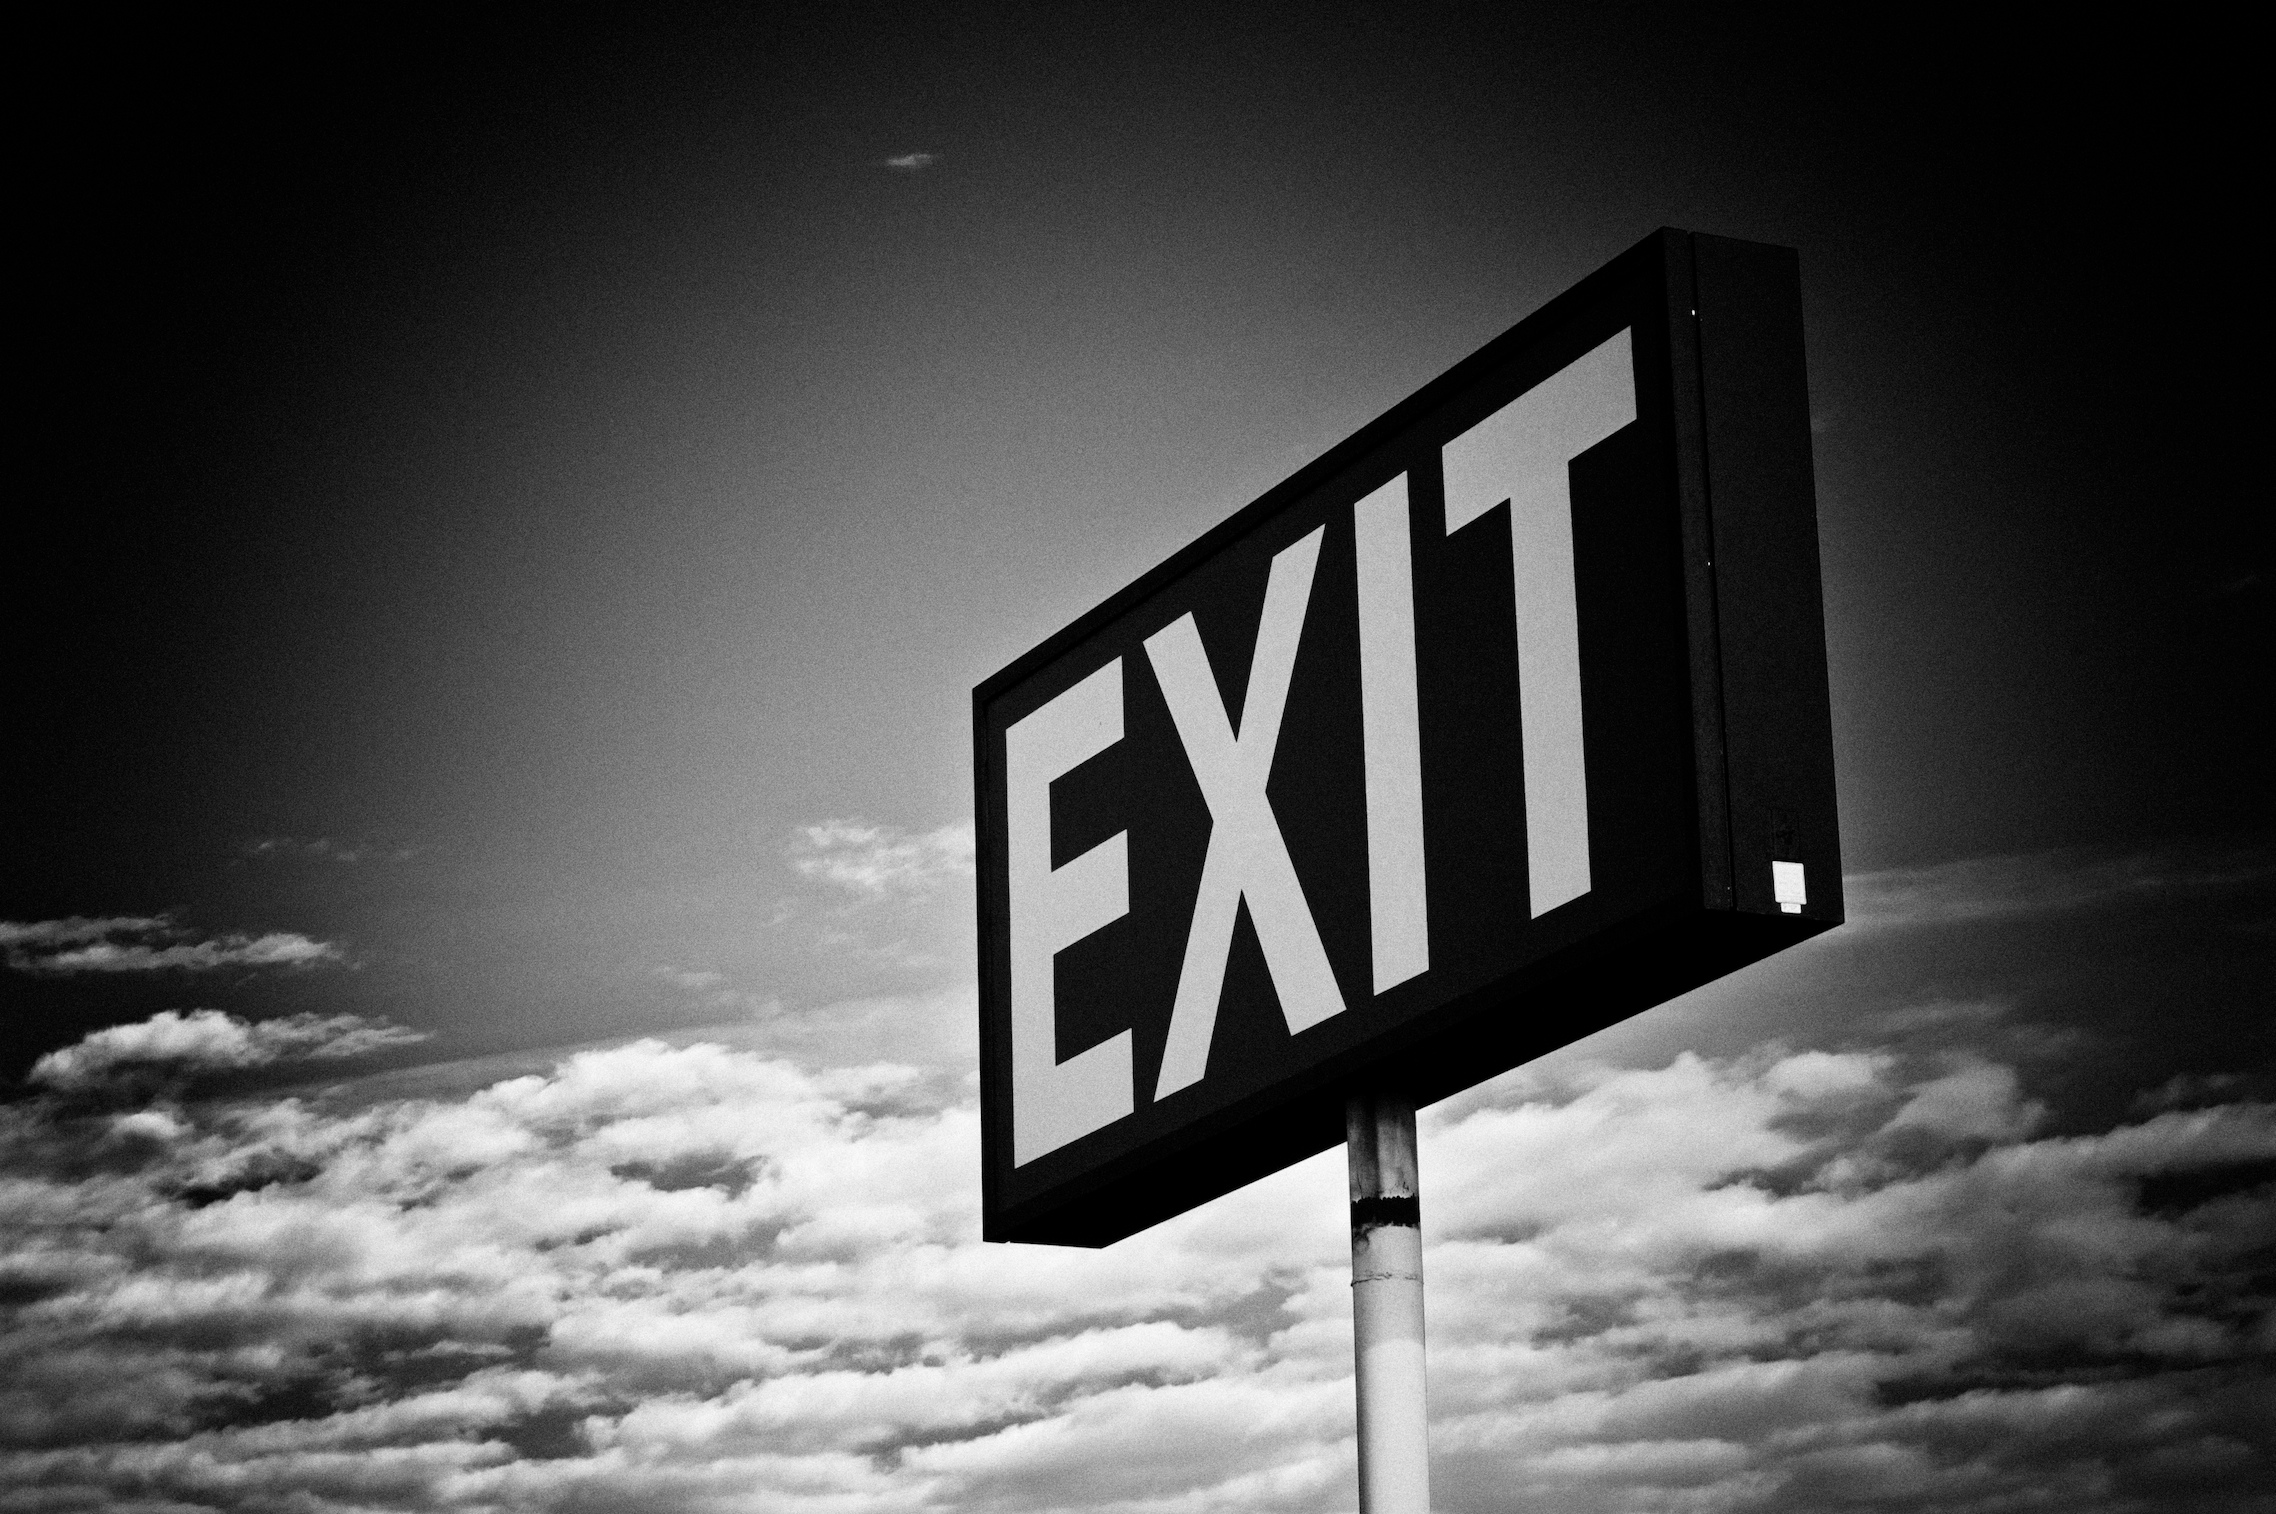
light, black and white, sky, white, night, sign, darkness, black, monochrome, lighting, font, bw, shape, monochrome photography